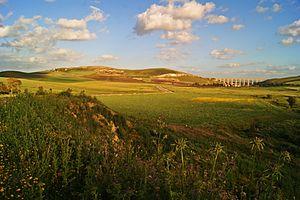
La Tunisie, en forme longue la République tunisienne, est un État d'Afrique du Nord bordé au nord et à l'est par la mer Méditerranée, à l'ouest par l'Algérie avec 965 kilomètres de frontière commune et au sud-sud-est par la Libye avec 459 kilomètres de frontière. Sa capitale Tunis est située dans le nord-est du pays, au fond du golfe du même nom. Plus de 30 % de la superficie du territoire est occupée par le désert du Sahara, le reste étant constitué de régions montagneuses et de plaines fertiles.